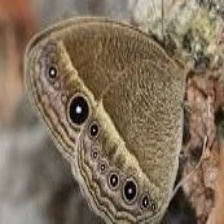
Species: MESTRA